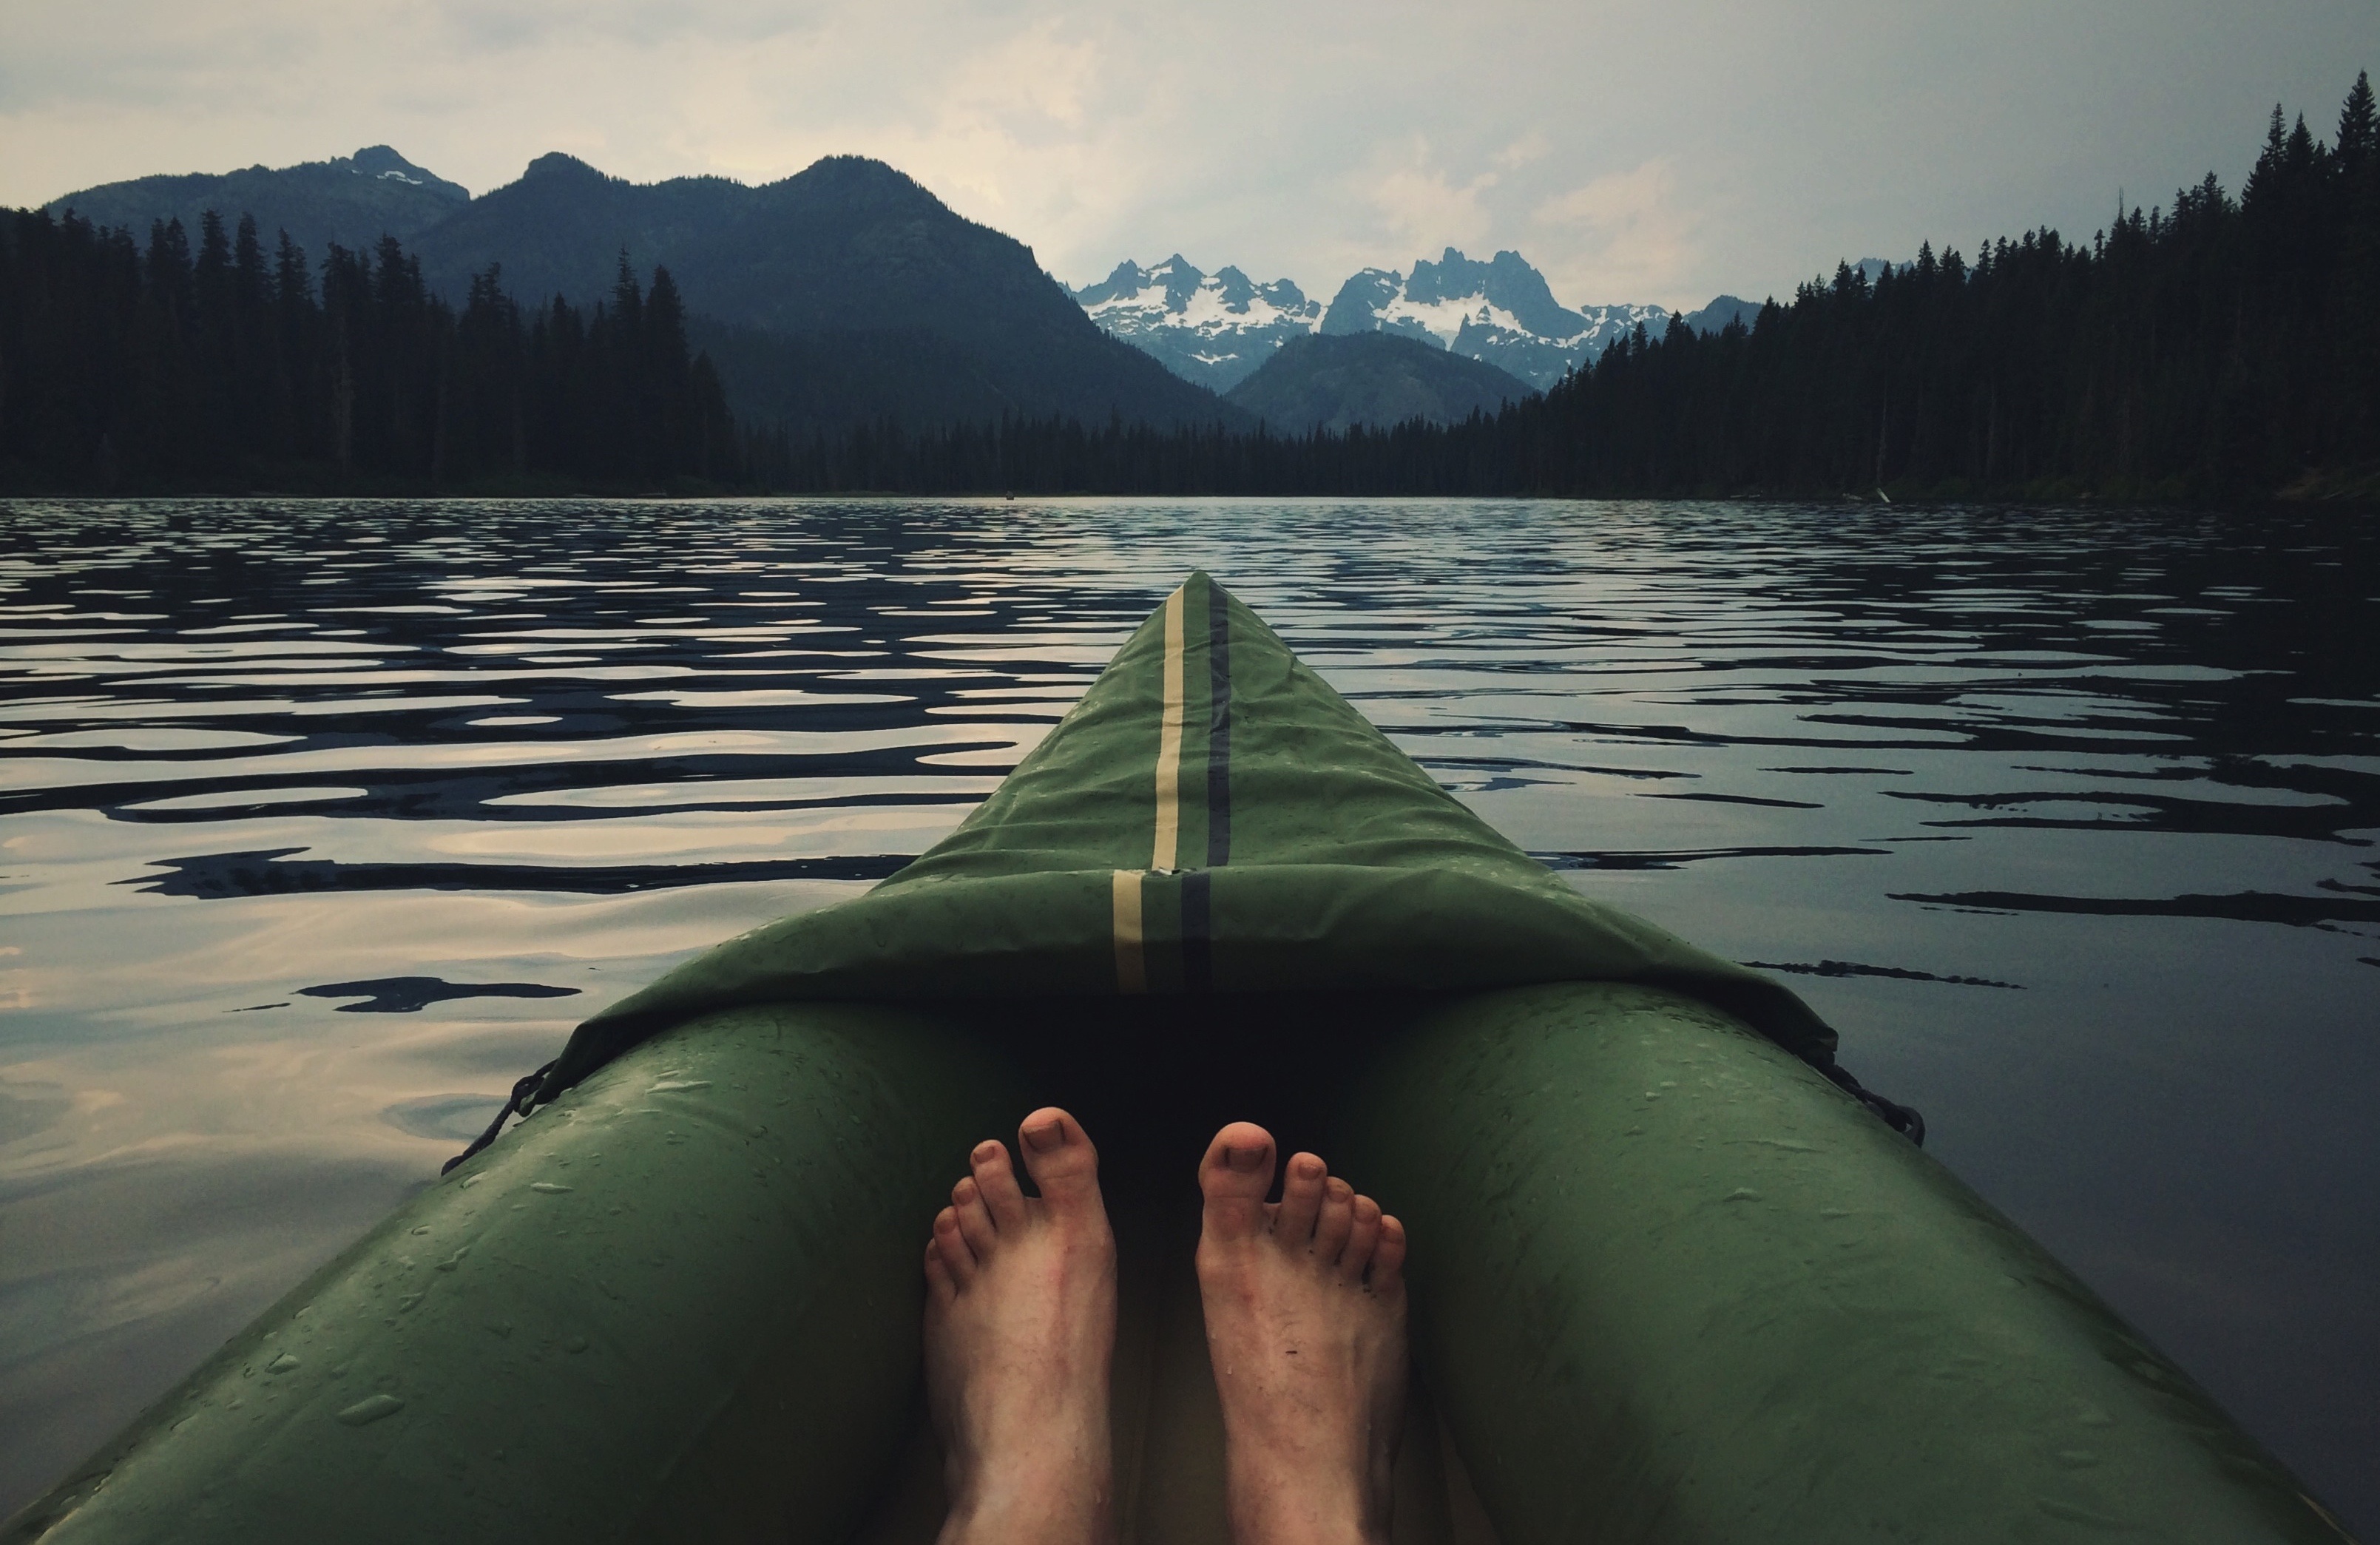
sea, water, nature, boat, morning, lake, canoe, paddle, reflection, vehicle, kayak, sports equipment, trees, boating, kayaking, watercraft, water sport, watercraft rowing